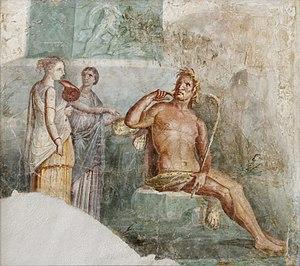
Galatée, identifiable par son éventail, recontre Polyphème. Italiano: Galatea, riconiscibile dal ventaglio, incontra Polifemo (riconoscibile dal pedum, il bastone del pastore)."